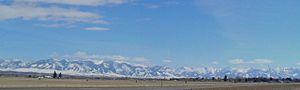
Le chaînon Bridger est un massif montagneux des Rocheuses situé dans le Montana, aux États-Unis, et culminant à 2 946 mètres d'altitude au pic Sacagawea. Il est nommé en hommage du mountain man Jim Bridger.